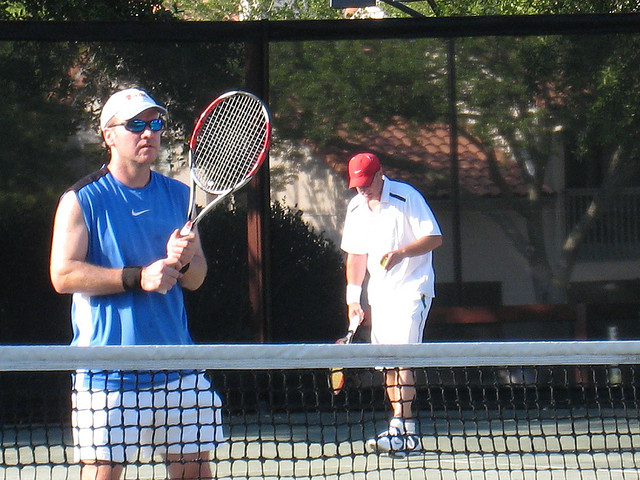
các nam vận động viên tennis đang luyện tập ở trên sân